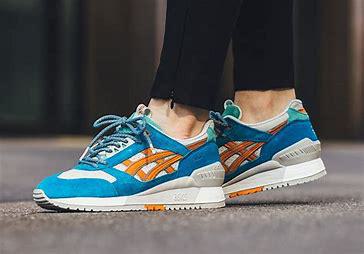
Brand: Asics
Model: Gel Respector